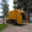
Label: truck